Meyer locomotive

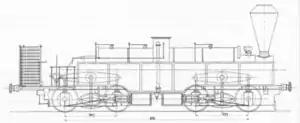
The first Meyer locomotive (1851) preceded Meyer's design by a decade

The Meyer was in fact invented by Austrian engineer Wenzel Günther of the Wiener Neustädter Lokomotivfabrik for the Semmering Trials of 1851. However, the technology wasn't yet developed for the steam to be reliably transported to the bogies with reasonable amount of leaks, and despite generally good performance of the design on the trials the company abandoned the idea.